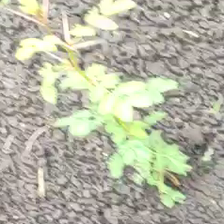
Weed species: Dwarf_cassia_(Chamaecrista pumila)